The Kid: Chamaco

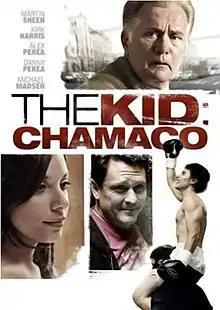
Film poster

The Kid: Chamaco is a 2009 Mexican drama film directed by Miguel Necoechea and starring Martin Sheen and Michael Madsen. It is Necoechea's directorial debut.